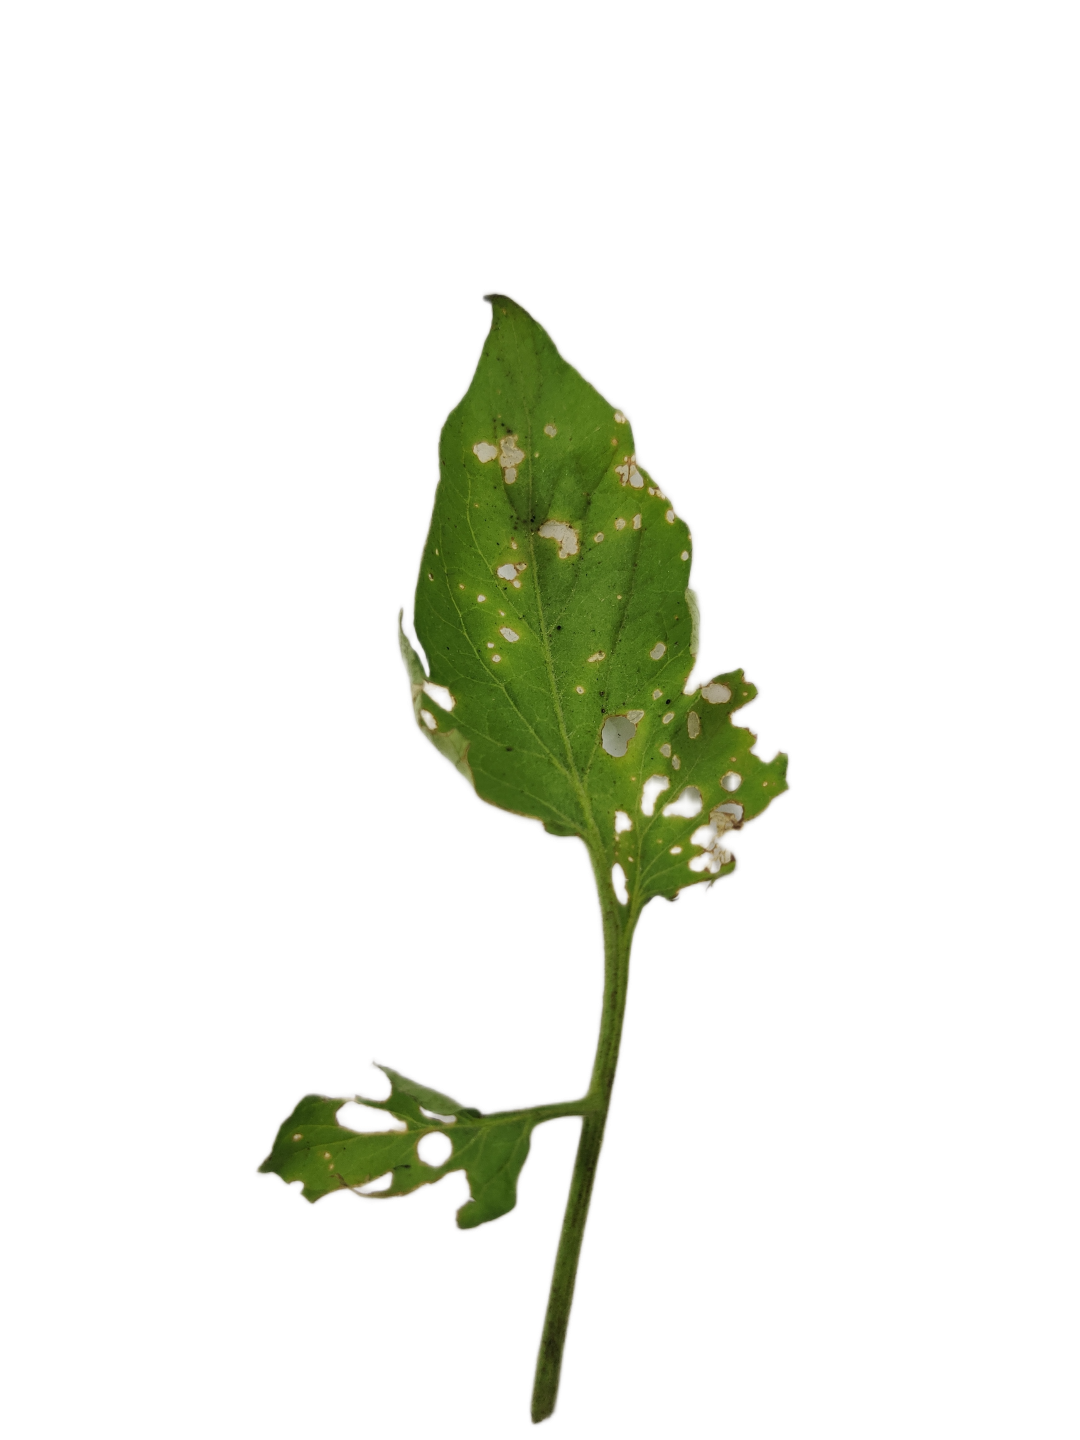
Crop: Tomato
Label: White_spot